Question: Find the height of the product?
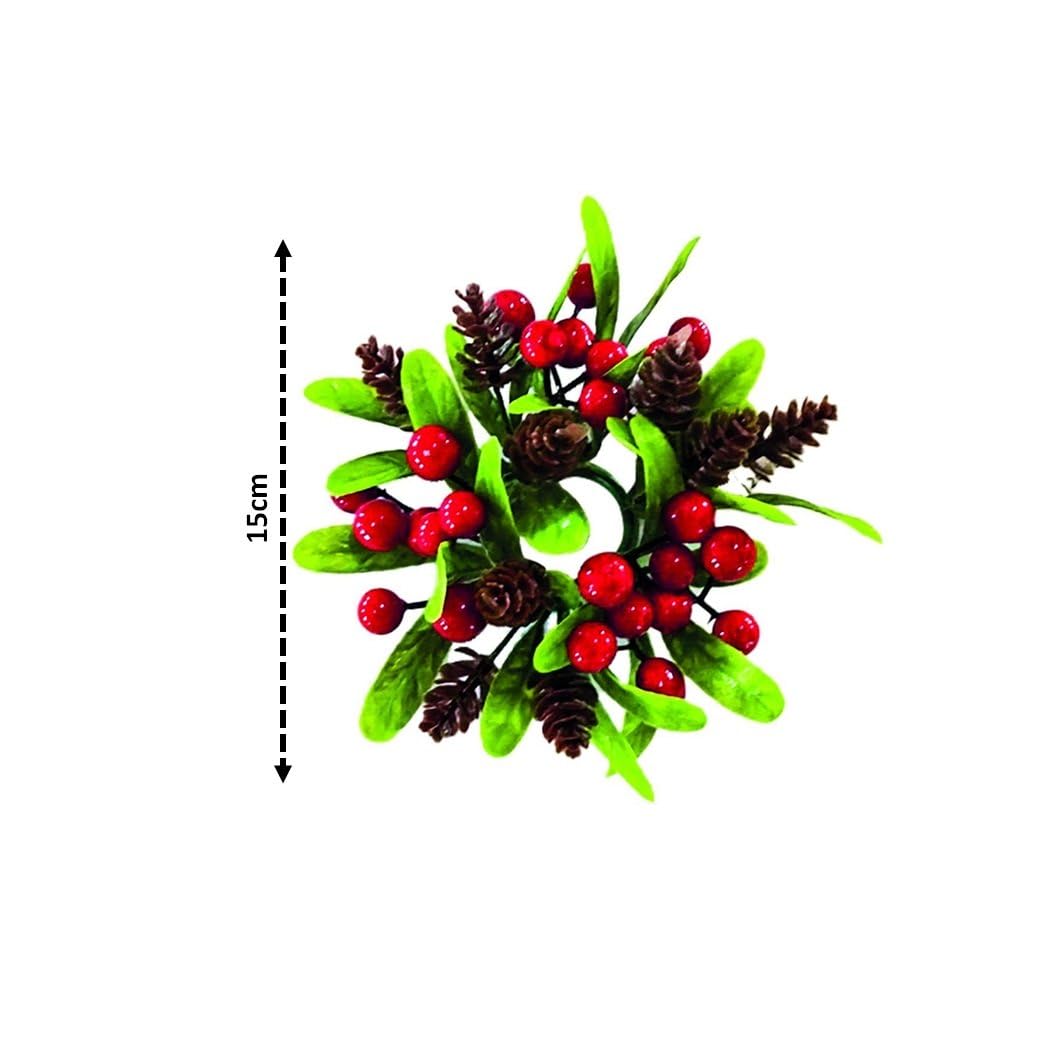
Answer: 15.0 centimetre